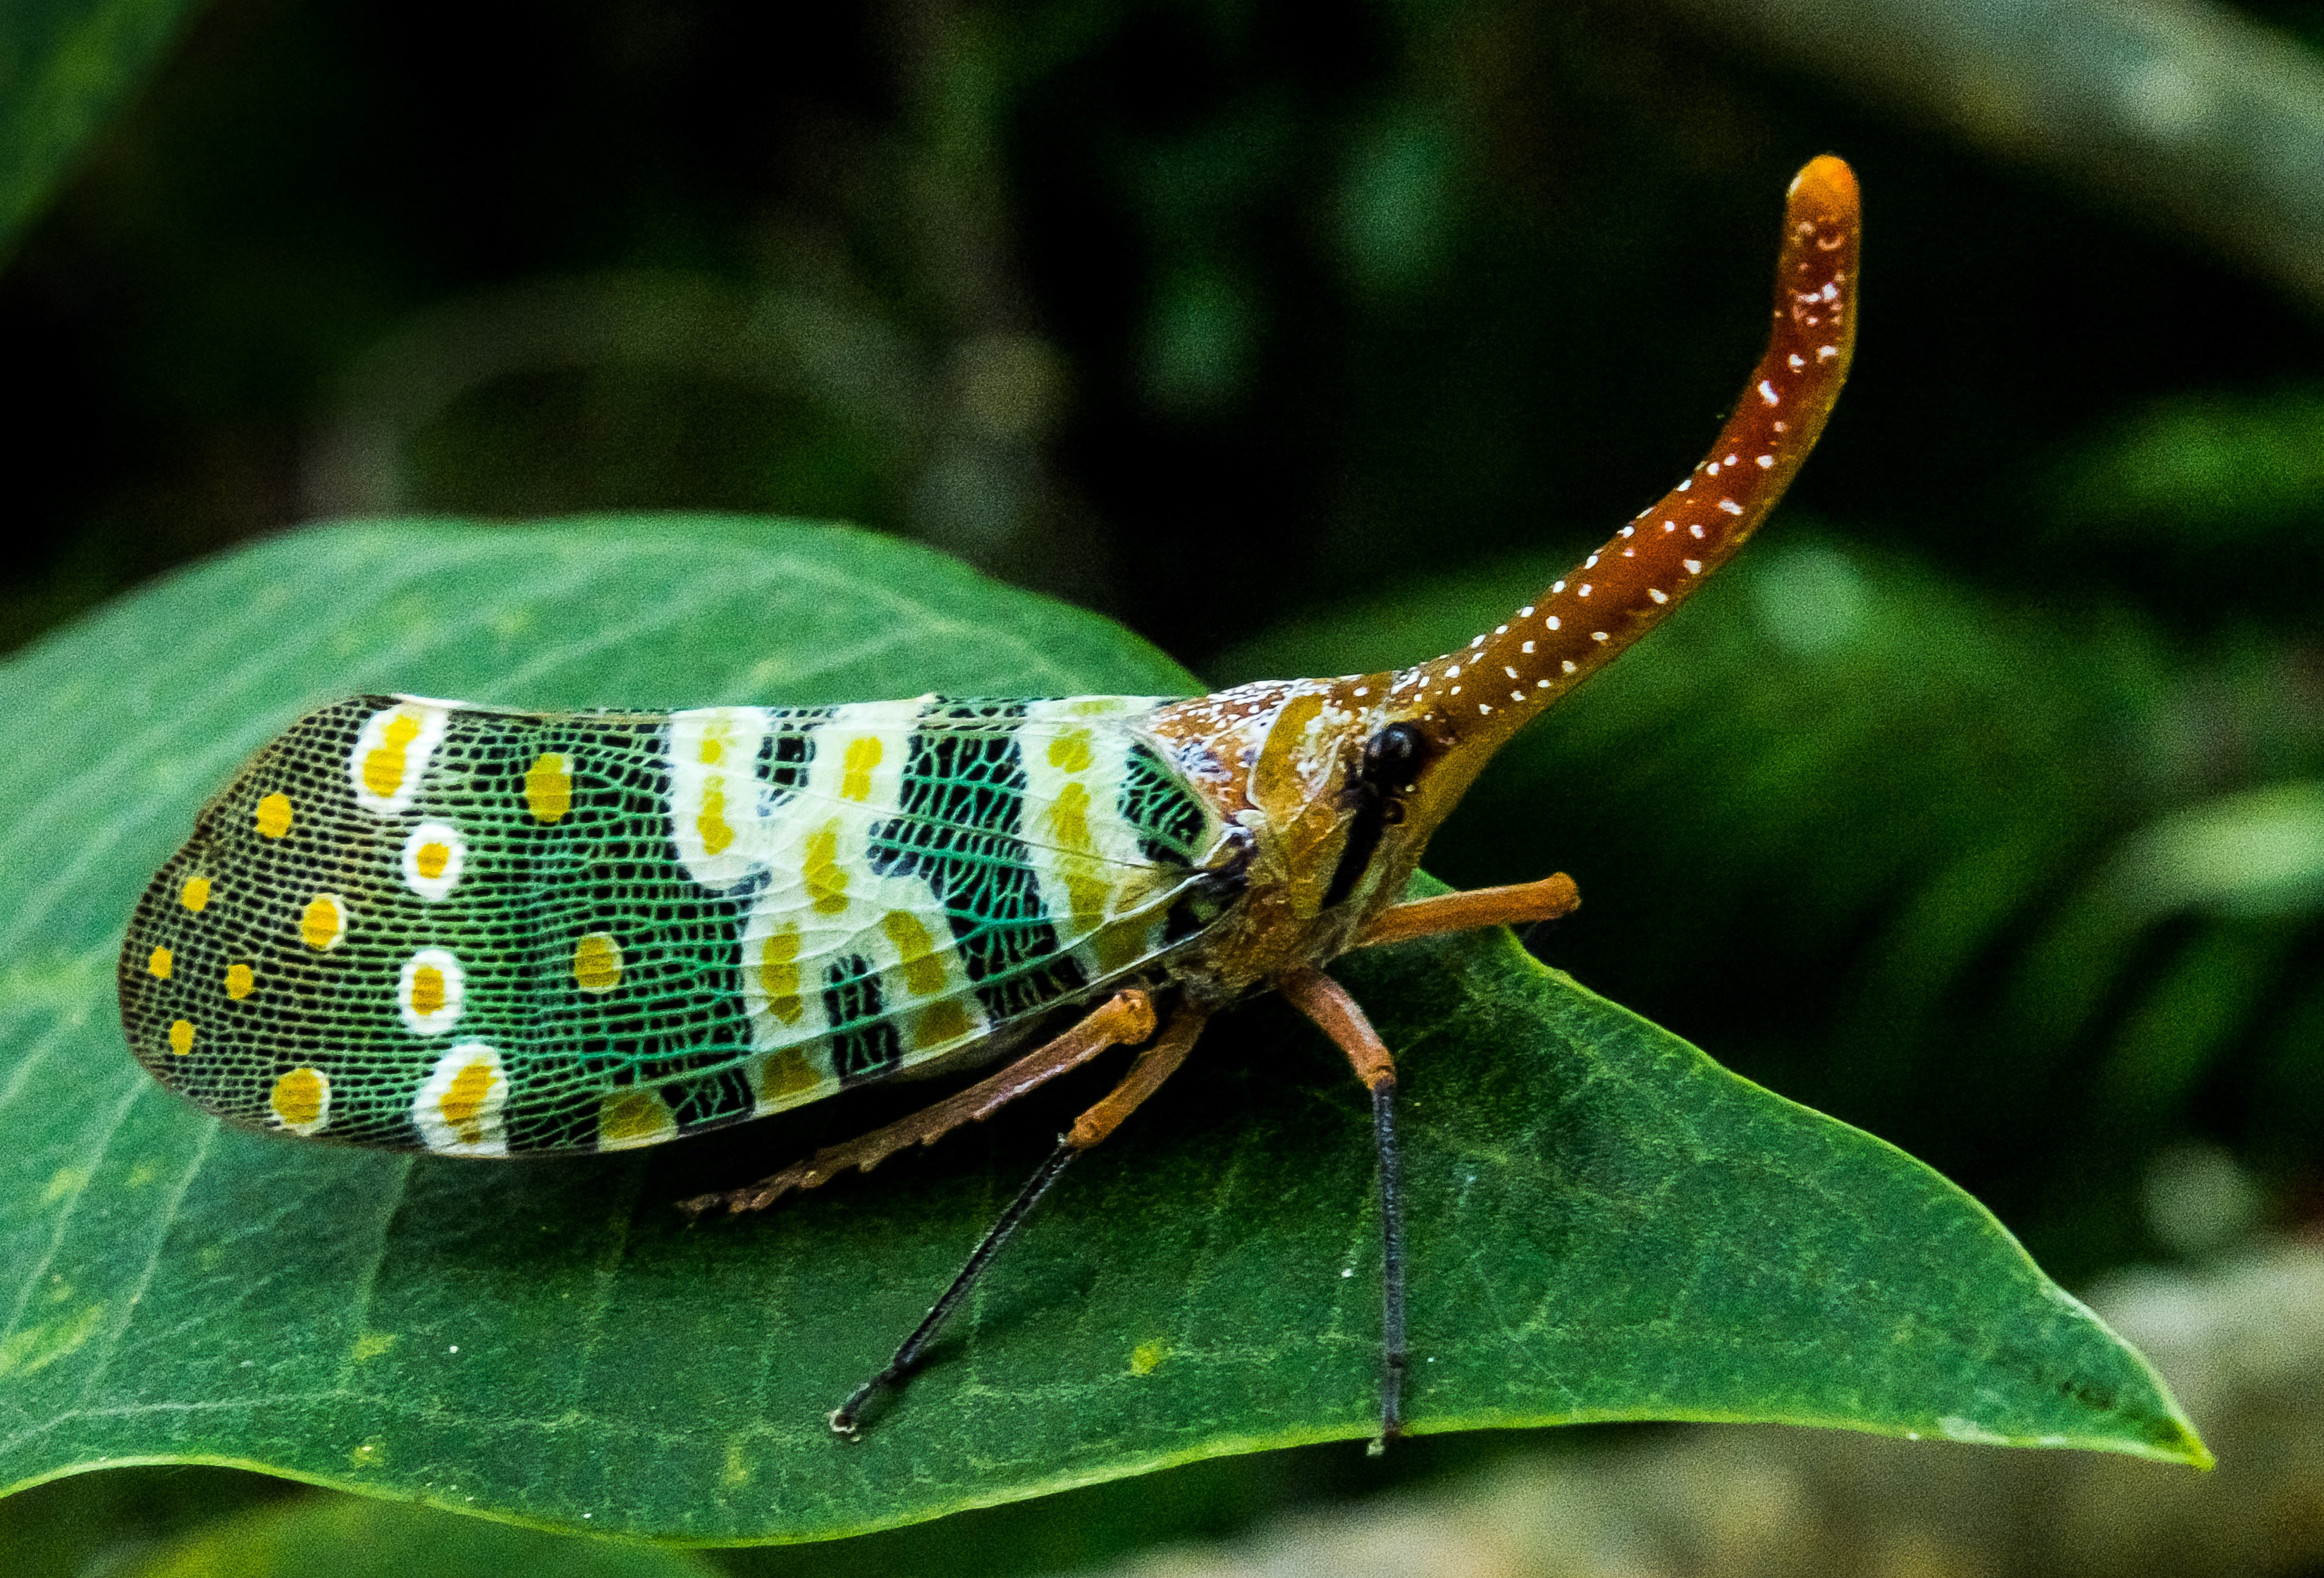
nature, photography, leaf, wildlife, green, red, insect, botany, colorful, close, fauna, invertebrate, close up, long, exotic, tropics, hemiptera, auchenorrhyncha, macro photography, small animal, proboscis, compound eyes, cicada, bill kerfe, distributed, canthigaster cicada, fulgoromorpha, lantern carrier like, lantern makers cicada, punktaugen